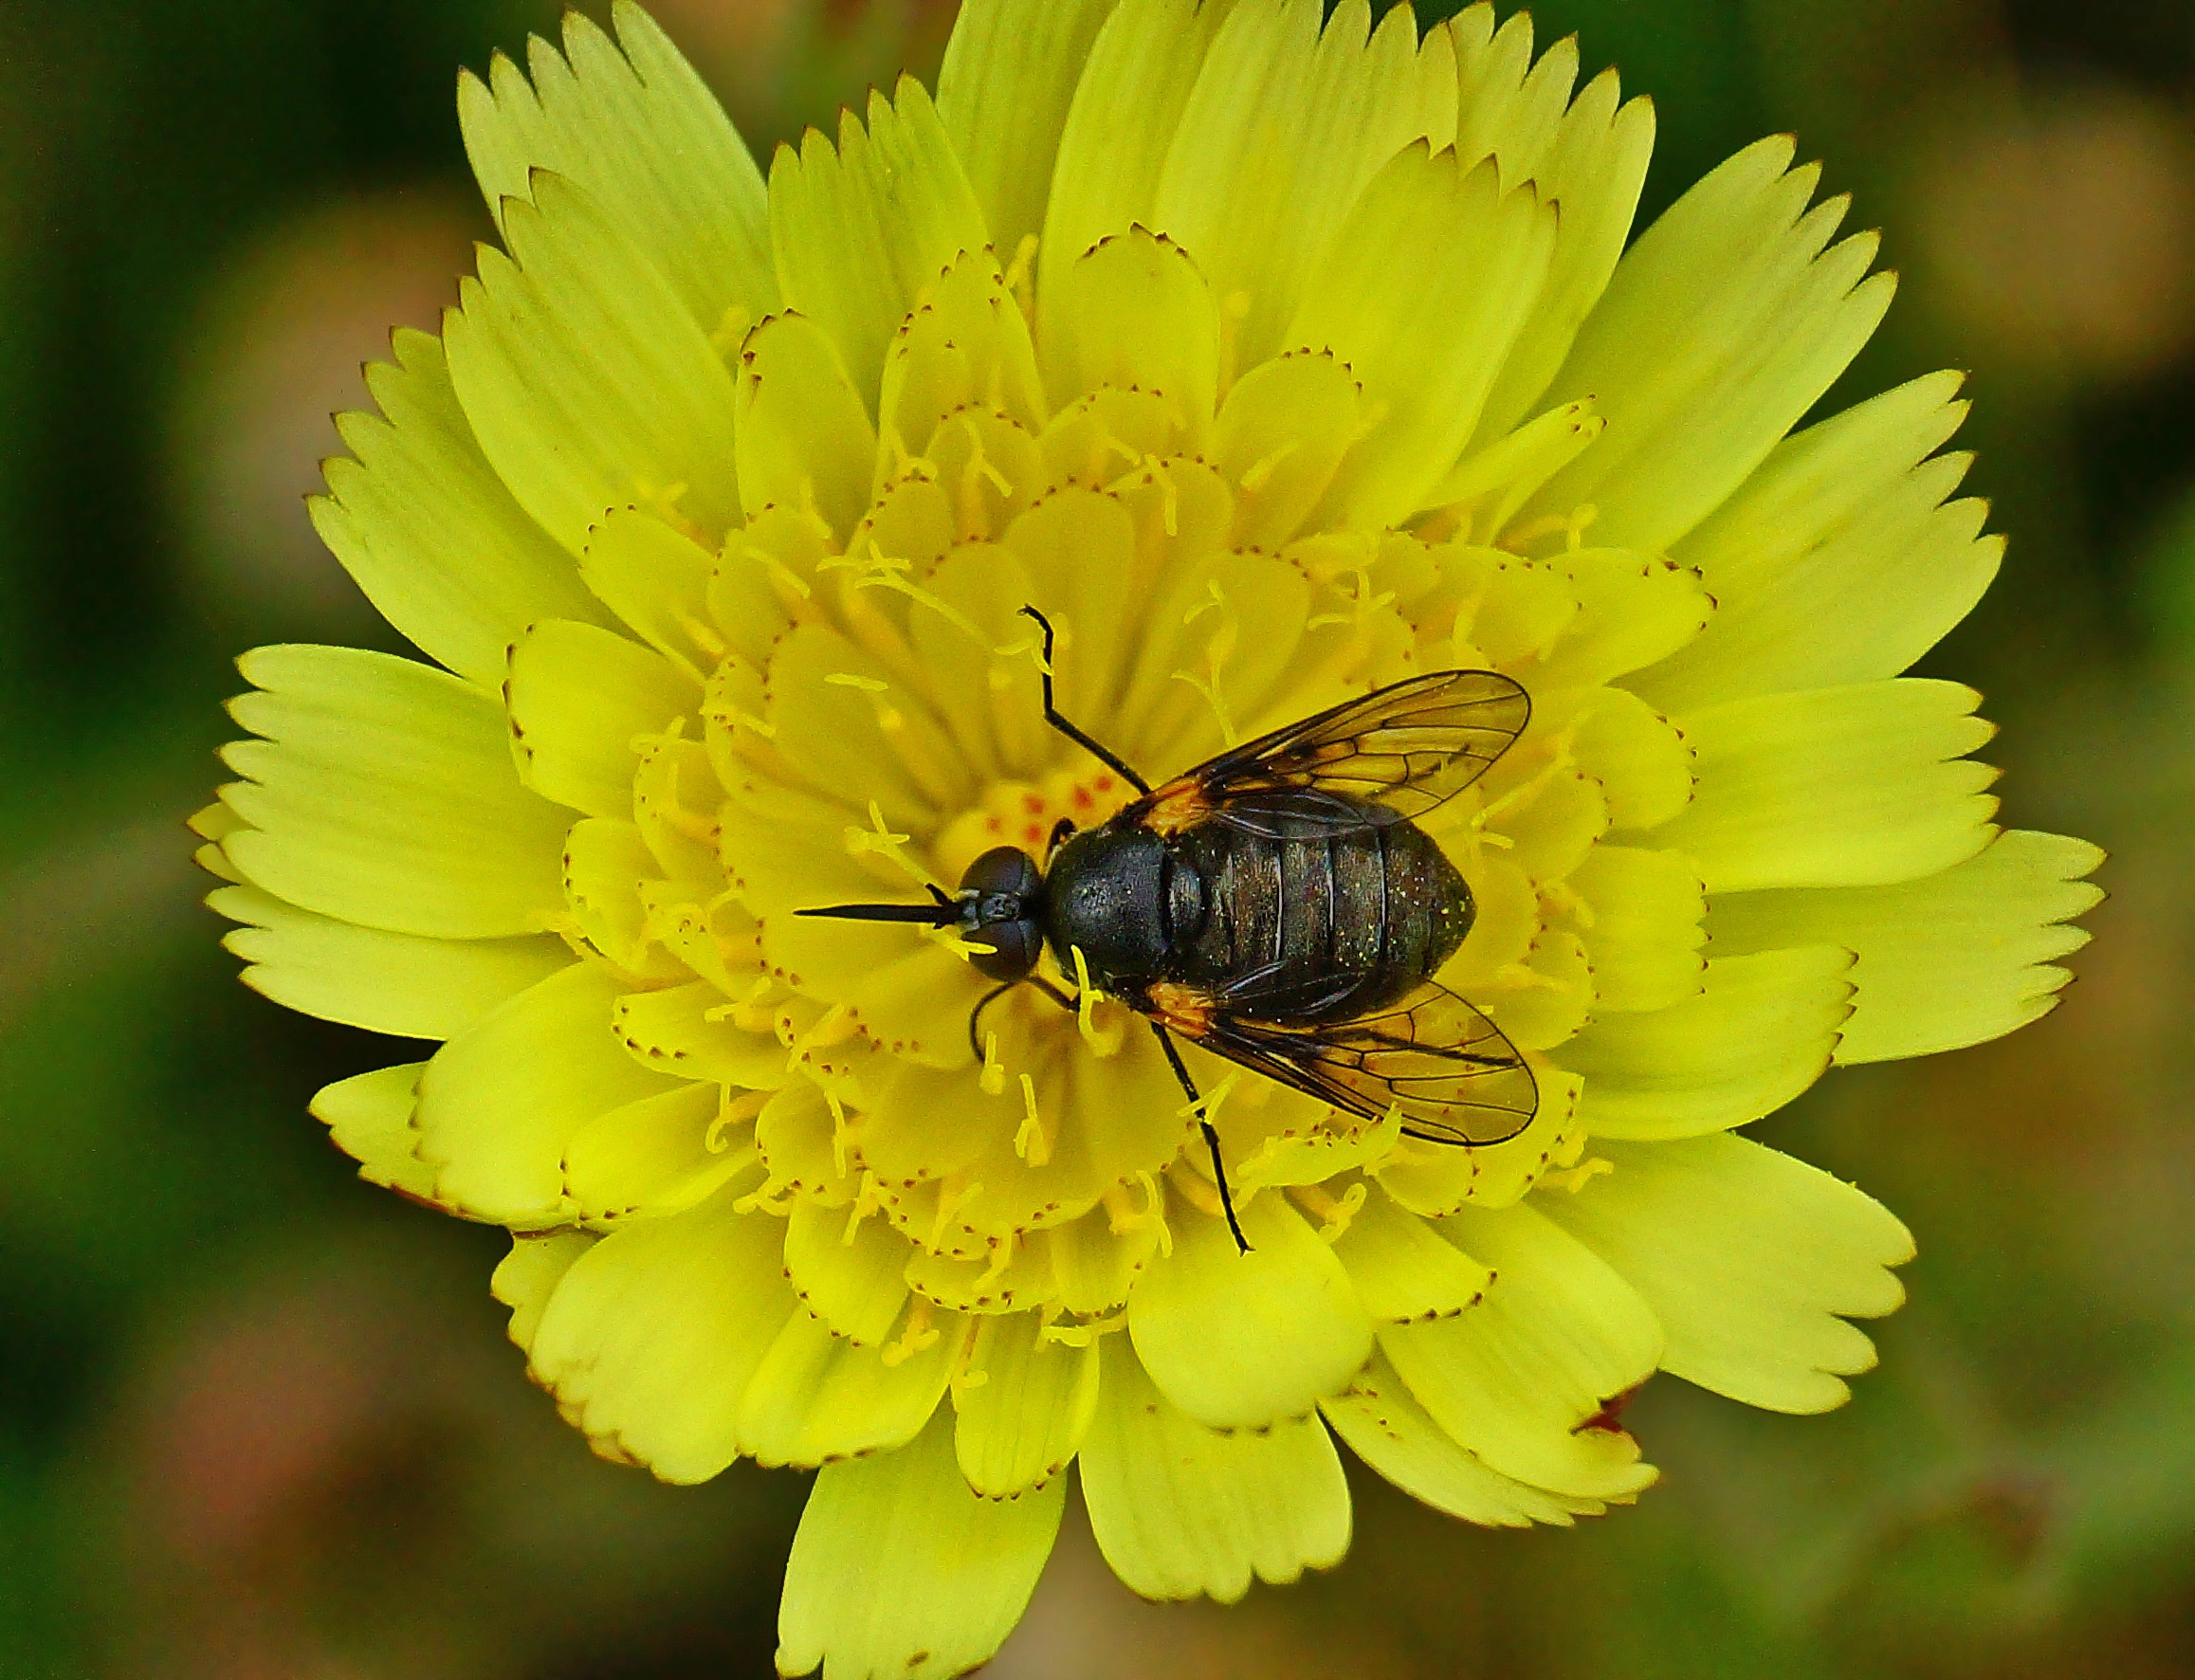
nature, plant, photography, flower, petal, photo, pollen, insect, macro, botany, yellow, flora, fauna, invertebrate, wildflower, close up, animals, bee, naturaleza, a77, bumblebee, nectar, g, ggl1, gaby1, xovesphoto, animales, gphoto, gabrielcorua, xelodegalicia, sonya77v, sonyslta77v, macro photography, flowering plant, honey bee, pollinator, land plant, membrane winged insect